Yacht

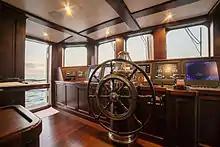
Wheelhouse of motor yacht, "Taransay", in 2015 with navigation and systems displays

The Recreational Craft Directive requires that all vessels sold in the European Union and United Kingdom satisfy one of four design categories, based on the wind force and seas that they are designed to encounter: